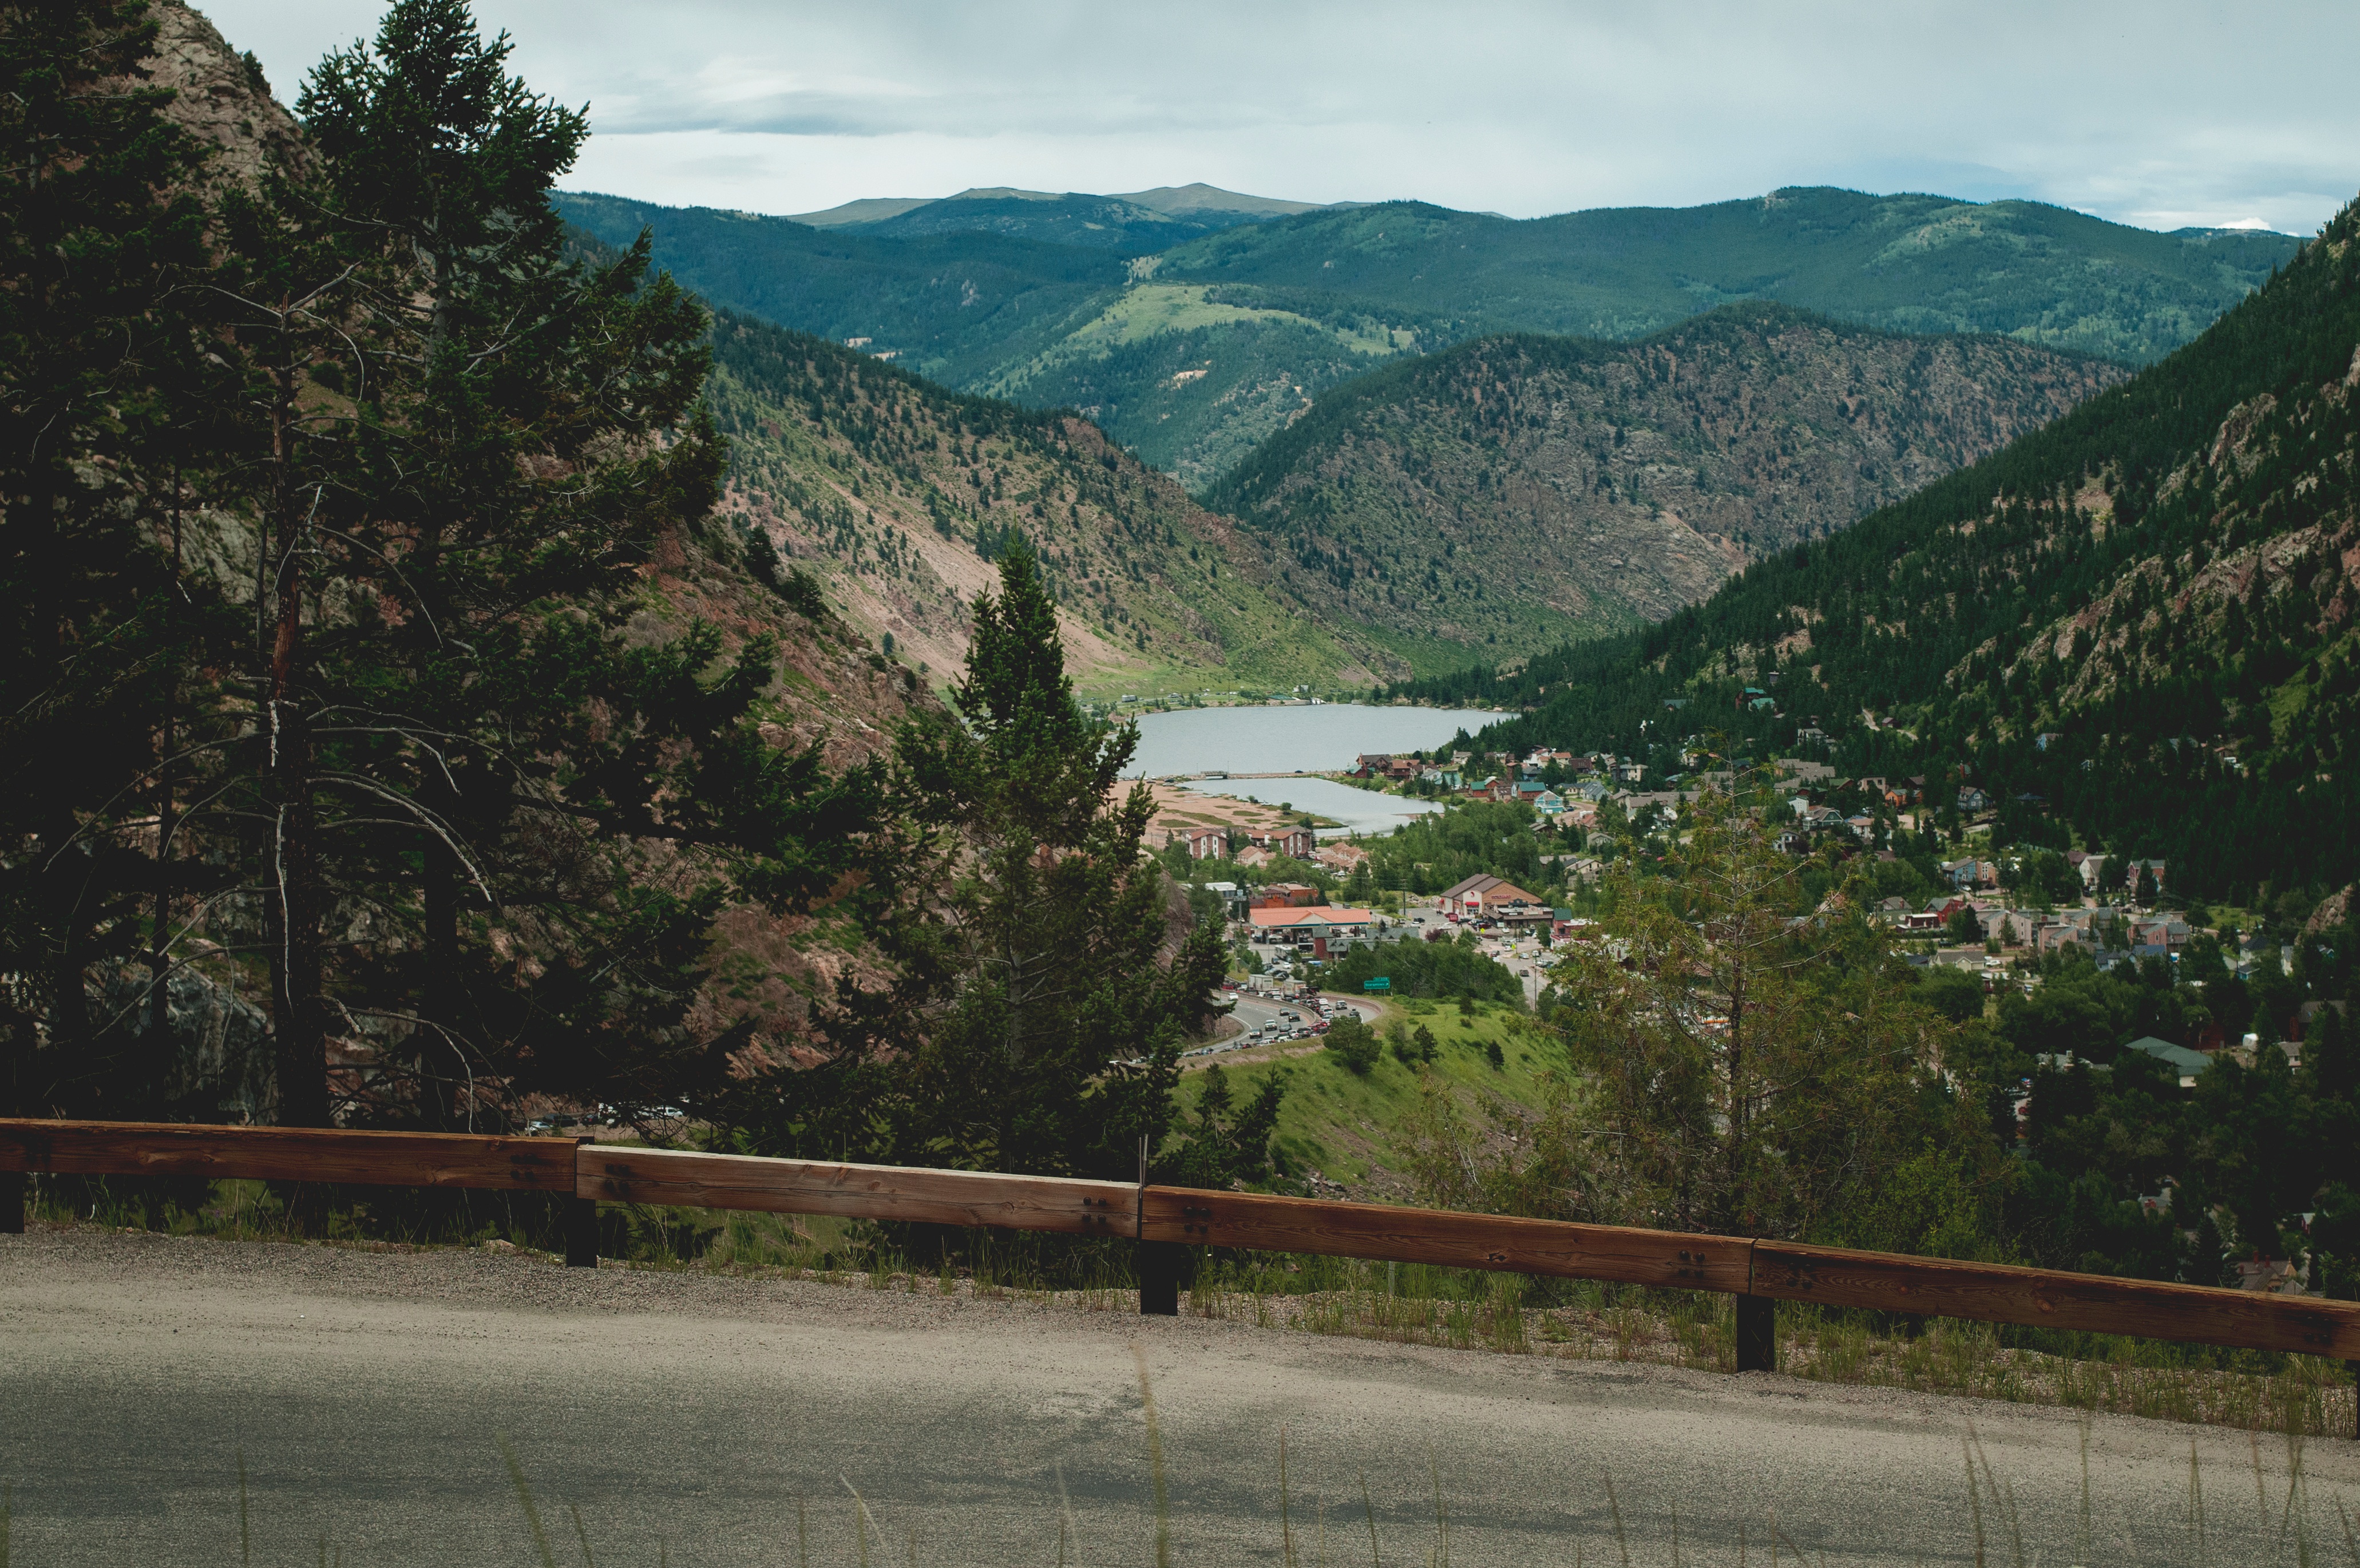
landscape, mountain, hill, lake, river, valley, mountain range, road trip, rural area, landform, geographical feature, mountainous landforms